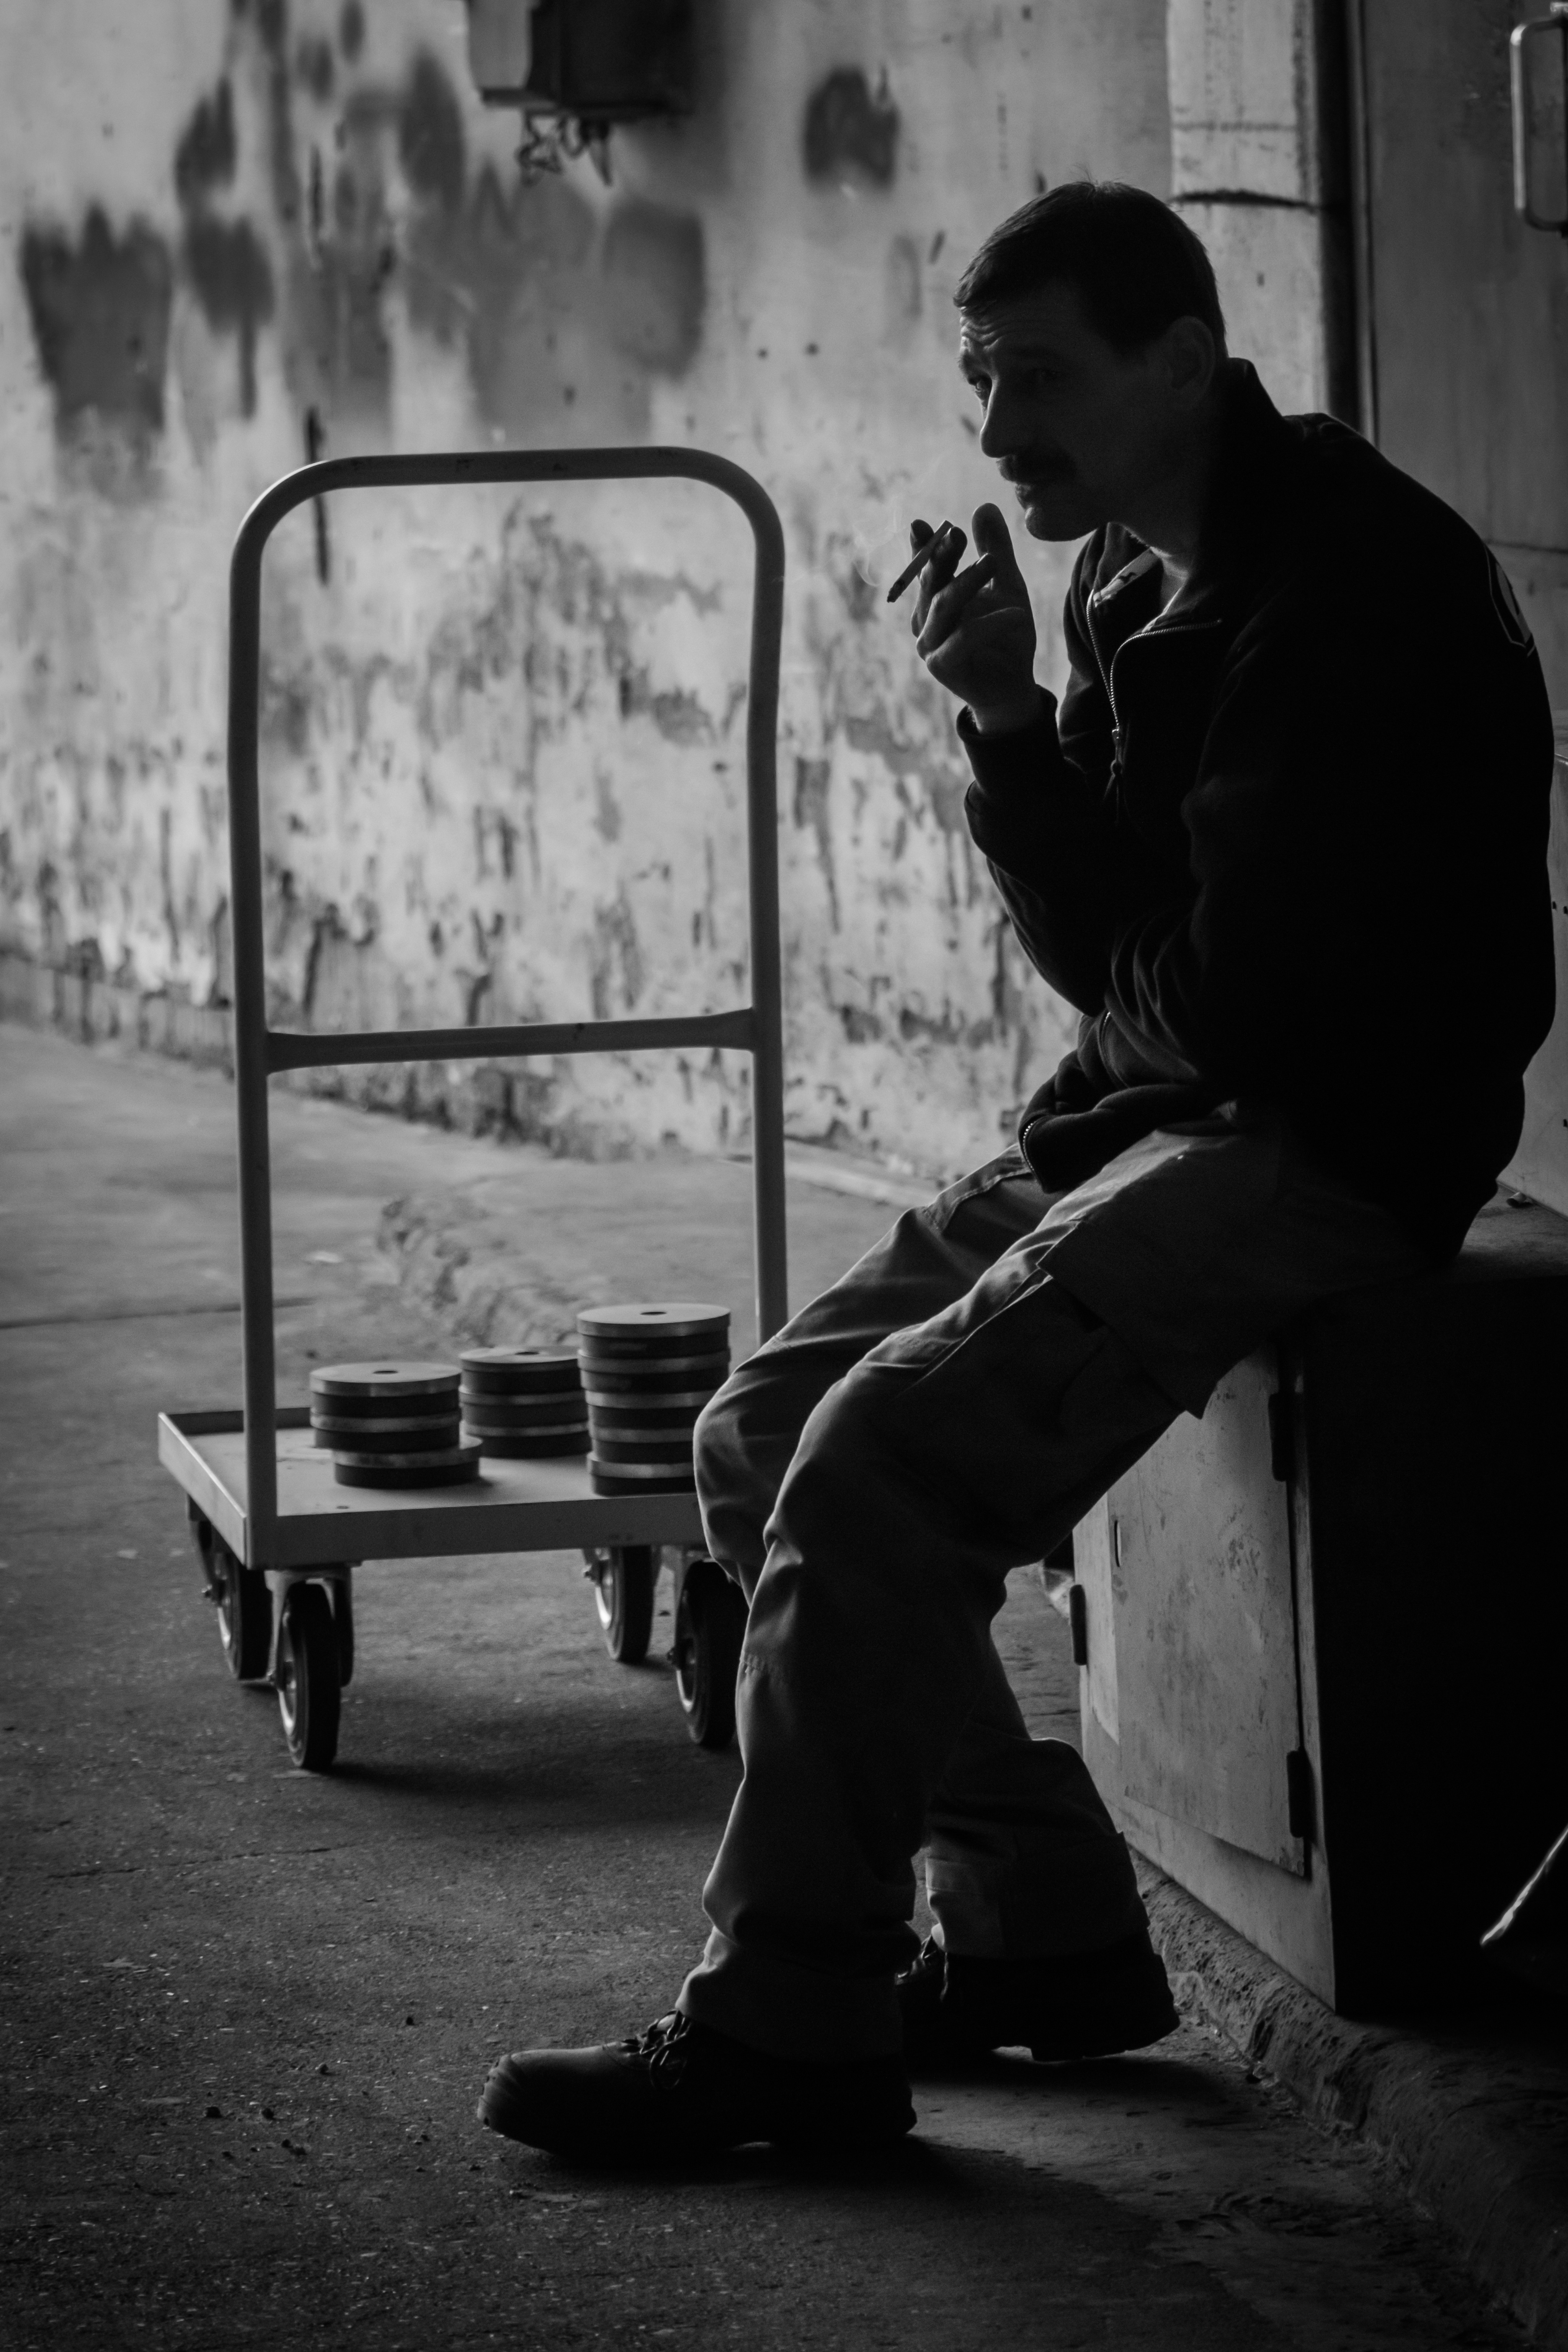
man, working, person, black and white, white, street, photography, retro, film, smoke, relax, sitting, shadow, darkness, black, monochrome, photograph, shady, emotion, worked, monochrome photography, film noir, human positions